Theseus and the Minotaur (video game)

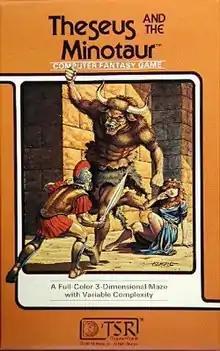
Cover art by Larry Elmore

Theseus and the Minotaur is a 1982 video game published by TSR for the Apple II.